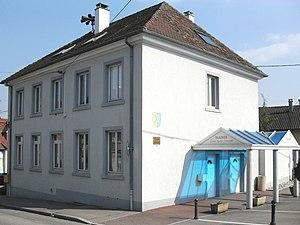
La mairie de Waltenheim
Waltenheim est une commune française située dans le département du Haut-Rhin, en région Grand Est.